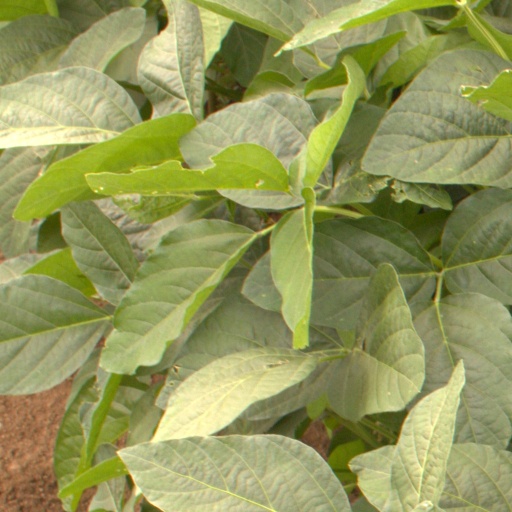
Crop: soybean